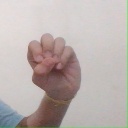
अक्षर: उ